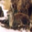
Label: deer